Jessica Watson

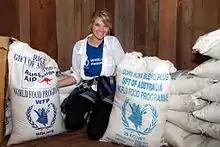
Watson in Laos as part of a program with the World Food Program (WFP) in 2011. In 2011, she was appointed a WFP Youth Ambassador, a role she still served in as of 2017.

Since attempting her circumnavigation, Watson has been recognised with a number of awards. These include the "Spirit of Sport" award from the Sport Australia Hall of Fame, and "Young Performer of the Year" for 2010, an award voted by the Australian public and presented at the annual Sports Performer Awards in Melbourne.